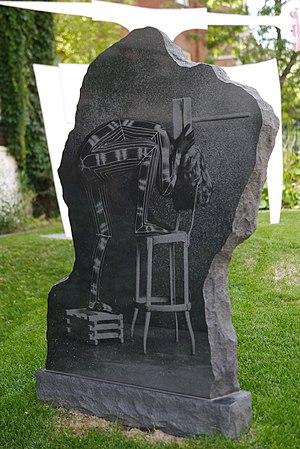
Valérie Blass est une sculptrice canadienne née en 1967 à Montréal.